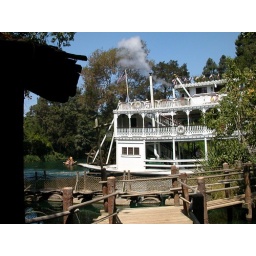
The pontoon bridge is in the forground. I think the building on the left is a maitinance shed of some sort.